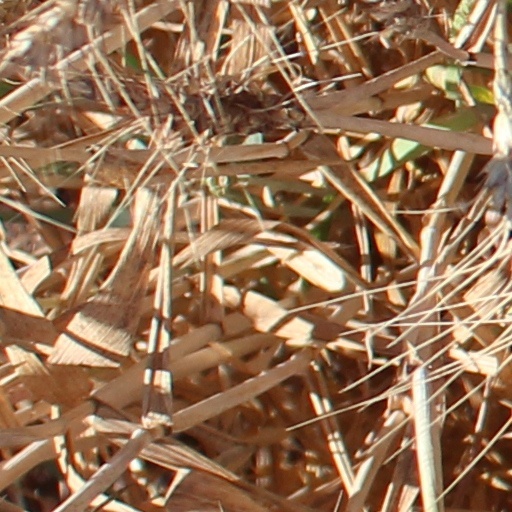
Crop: wheat